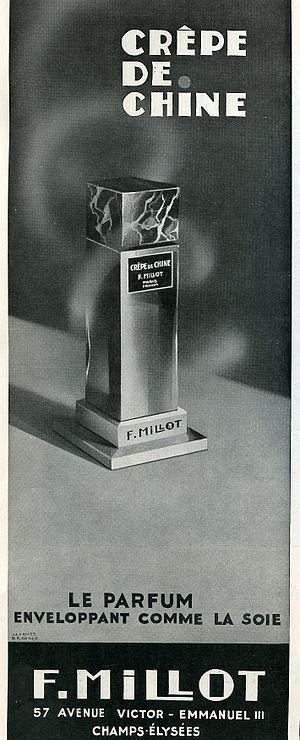
Publicité pour le parfum Crêpe de Chine de F. Millot, 57 Avenue Victor-Emmanuel III (aujourd'hui Avenue Franklin D. Roosevelt, Champs-Elysées, VIIIe arrondissement, Paris, France.
Crêpe de Chine est un parfum pour femme créé en 1925 par le créateur-parfumeur Jean Desprez pour la maison de parfum Millot. Parfum emblématique de la marque, il obtient un énorme succès pendant de nombreuses années. Il s'agit d'un chypré fleuri aldéhydé. Il a inspiré deux eaux de toilette créées en 1960 par Aimable Duhayon, toujours pour la maison Millot.
Les parfums Millot ou F. Millot est une maison de parfum française.
Jean Desprez est un parfumeur français. Par son père, Henri Desprez, il est l'arrière petit-fils de François Millot, fondateur de la maison de parfum Millot, dont il devient le nez dans les années 1920 avant de créer sa propre marque.